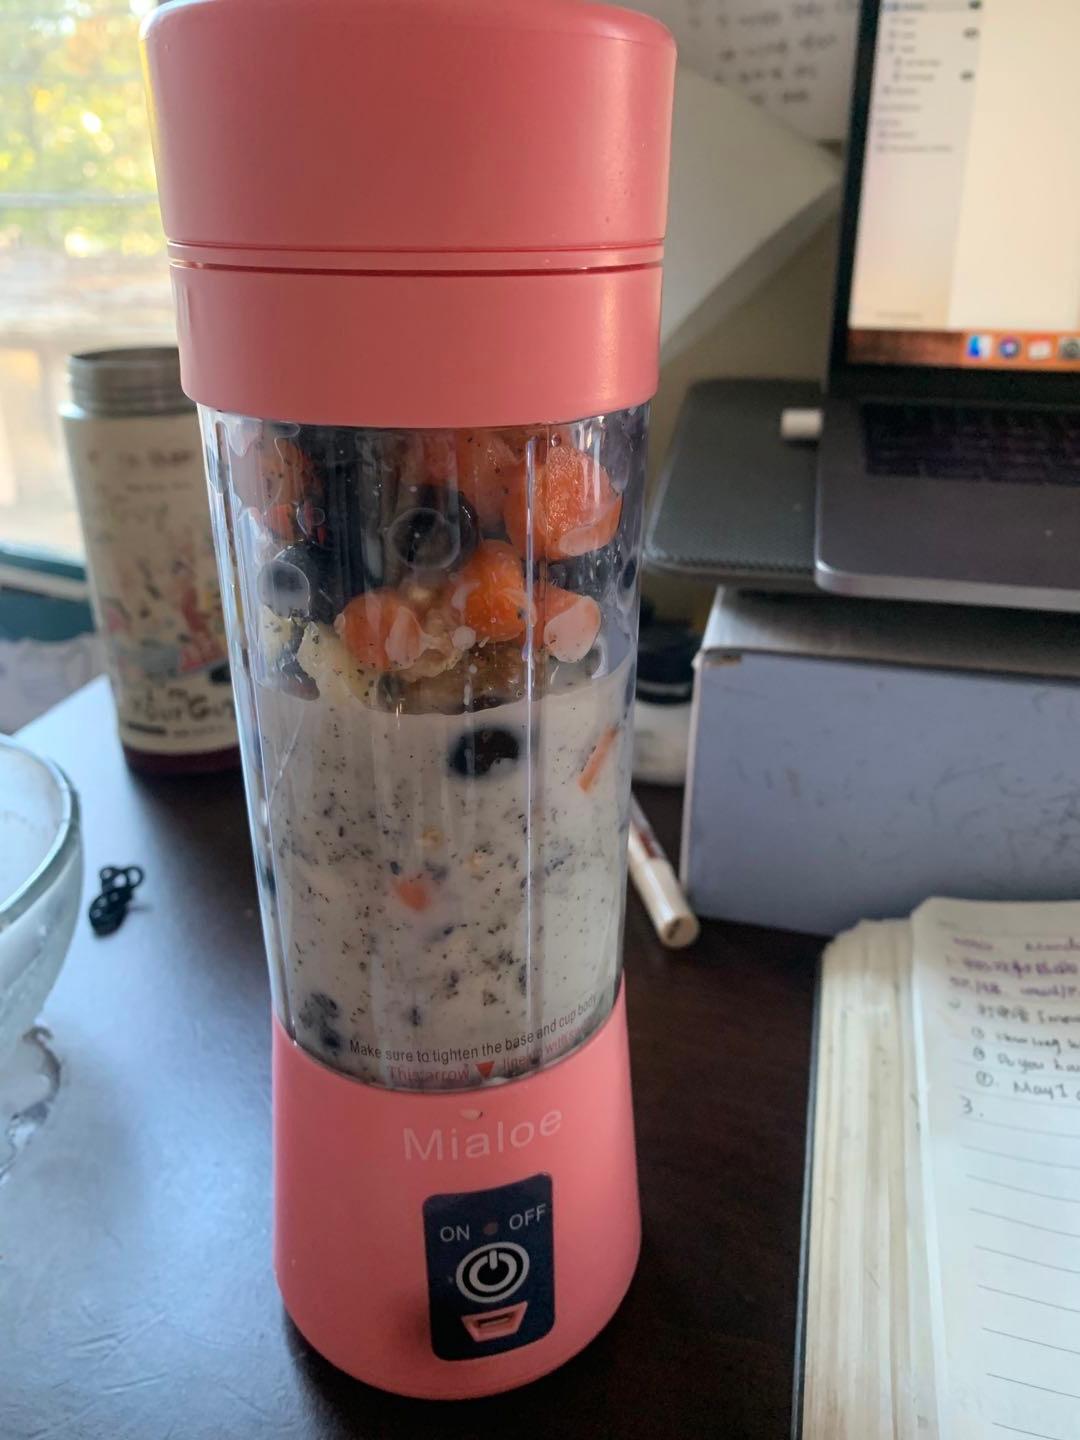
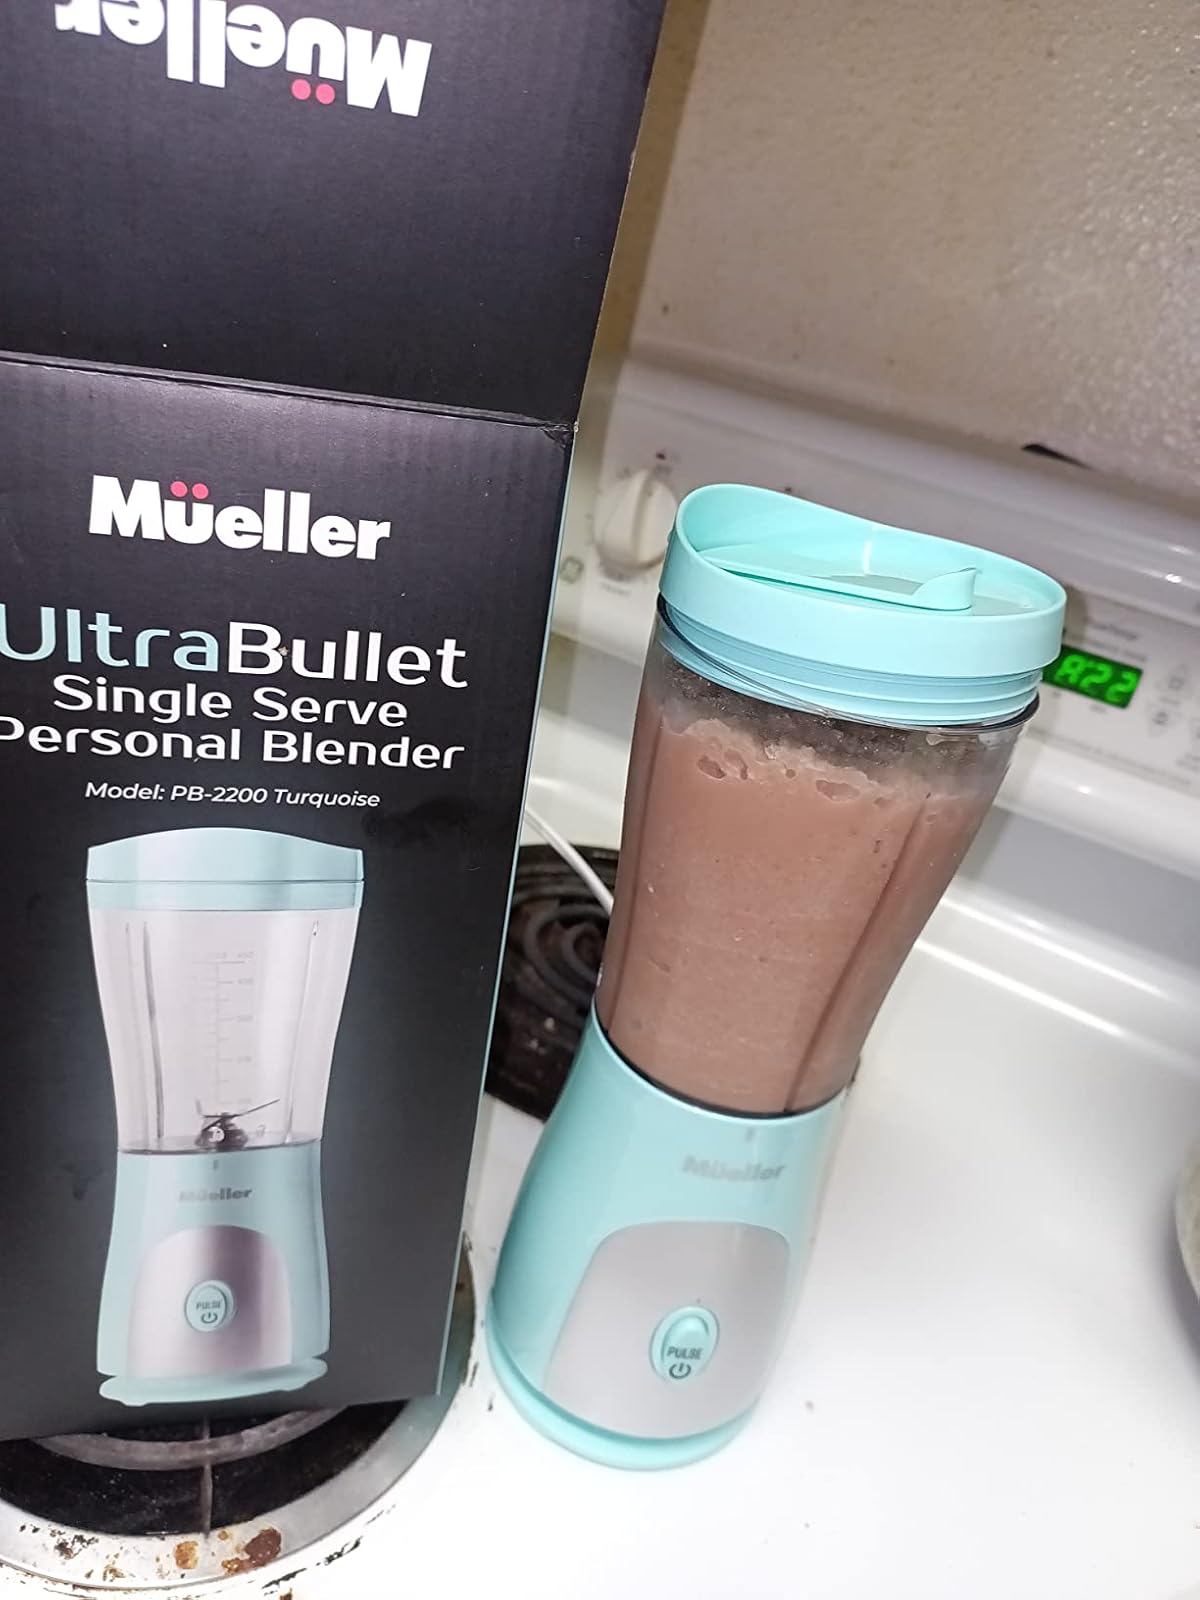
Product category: items_blender
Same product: no